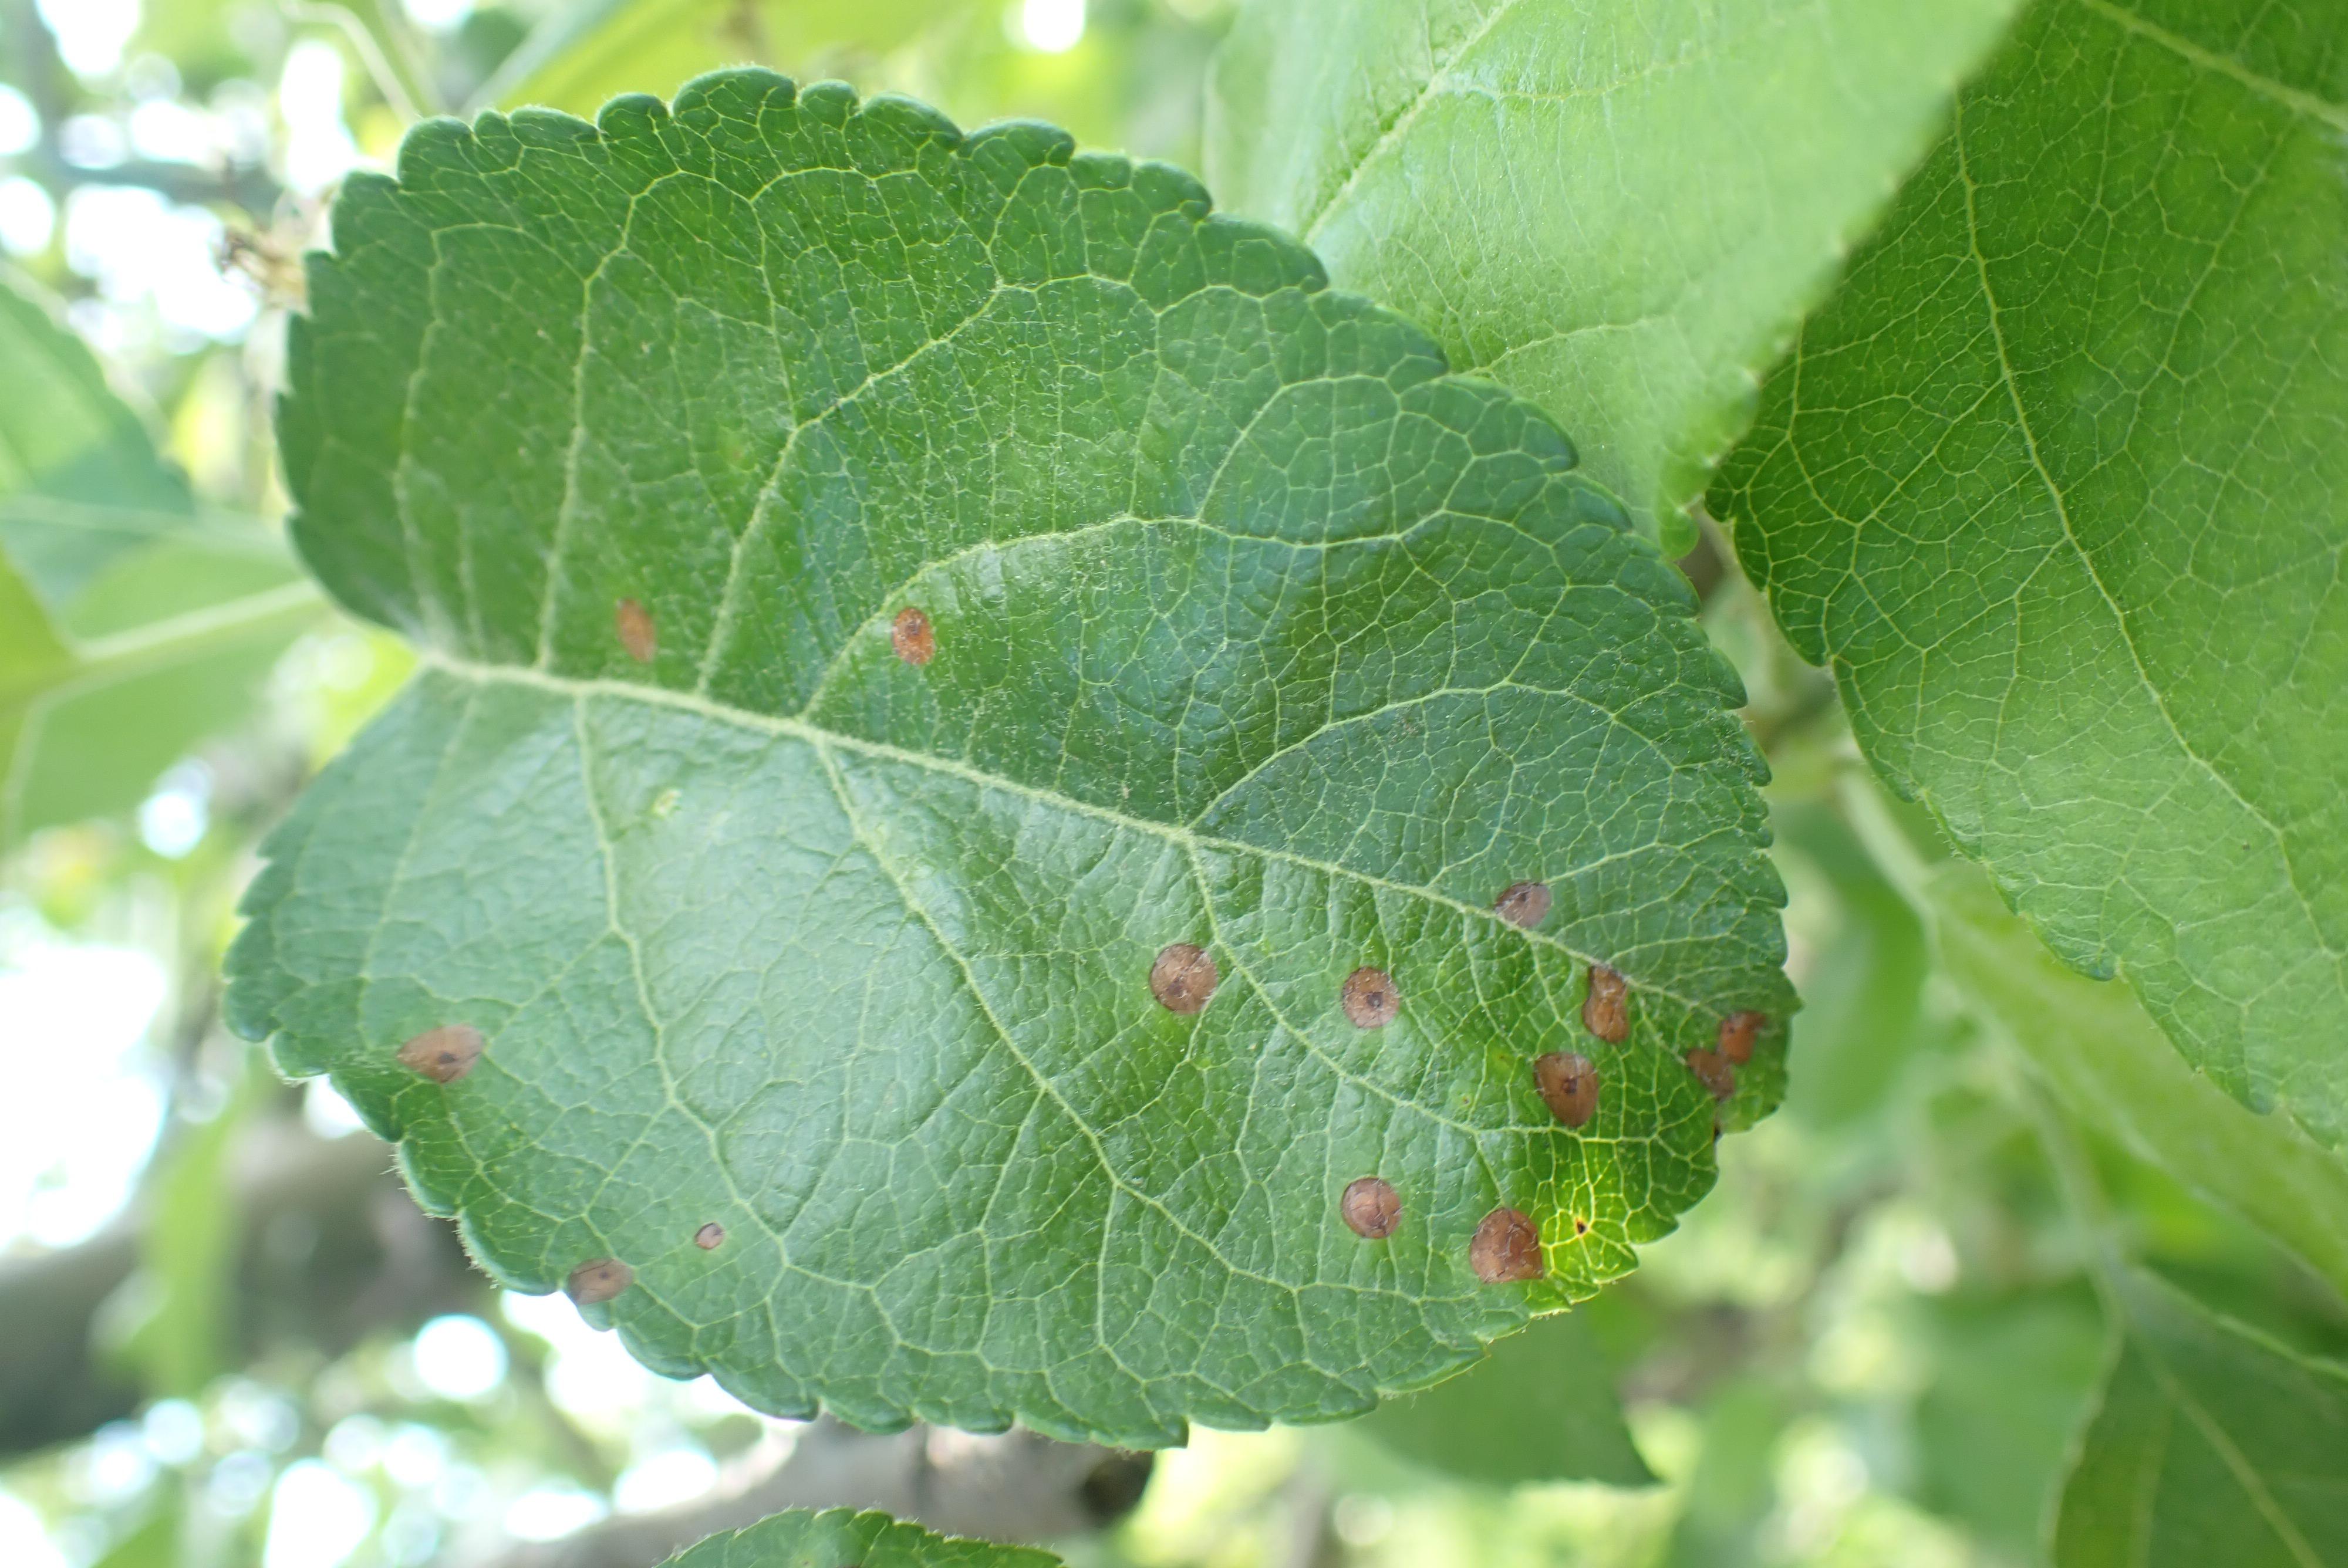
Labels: frog_eye_leaf_spot